Jhimpir

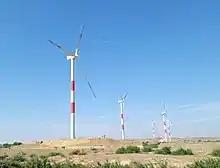
Jhimpir Wind Power project

The Jhimpir Wind Power Plant, located at Jhimpir, has been developed by Zorlu Energy Pakistan, a subsidiary of the Turkish firm Zorlu Enerji. The total cost of the project was $143 million. The energy production is 55 MW